Doghouse

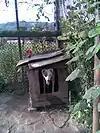
Scrap material

Humans and domesticated dogs have been companions for more than 15,000 years, beginning with the wolf and hunter–gatherers. Initially, dogs would inhabit the outdoors staying close to humans. Mud was used to construct the earliest known doghouses. Over the millennia crude doghouses were built from the scrap material that was available to owners at the particular time and place.